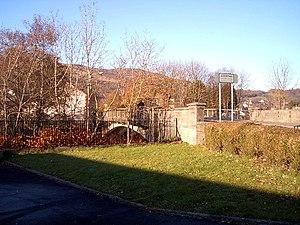
Aberfan est un village du pays de Galles, à 6 km au sud de la ville de Merthyr Tydfil.